Finnhorse

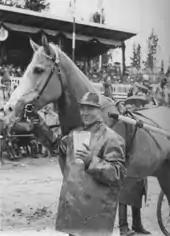
Gelding "Reipas", first horse in Finland to earn over one million Marks, was one of the harness racing stars that became a popular hero during the hard decline of the Finnhorse.

Horses were a central asset to Finnish military forces during the Winter War (1939–1940) and Continuation War (1941–1944), when tens of thousands of horses were the main locomotive power of the army due to the shortage of automobiles. Animals were procured from private owners in a systematic procedure, but to ensure the continuity of Finnhorse breeding, neither stallions nor any nursing, pregnant or studbook-approved mares were enrolled to be eligible for military procurement. All procured horses officially remained their private owners' property, were marked for identification and as necessary, were returned or reported dead. The program was successful in preserving the breed, as the horse population rebounded to its pre-war count of over 380,000 animals as soon as 1945.